Cinema Products Corporation

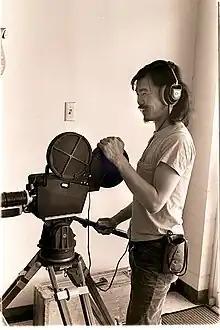
Documentary director Curtis Choy films with a CP-16.

The CP16 was based on the film advance mechanism used in the older "Bach-Auricon" sound-on-film cameras, but reconfigured in a lighter, more ergonomic self-blimped body configuration. It became one of the most widely used sound-on-film cameras in the TV news industry until it began to be superseded by the color professional video formats of the late 1970s. (3/4 inch field decks and the early Betacam and M-format component analog tape systems.)